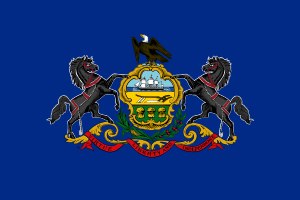
Pennsylvanias flag
Pennsylvanias flag
Pennsylvanias flag er blåt og har delstatens våben i midten. Det blev indført 13. juni 1907 og skal officielt have størrelsesforholdet 27:37.